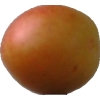
Label: cherry_wax